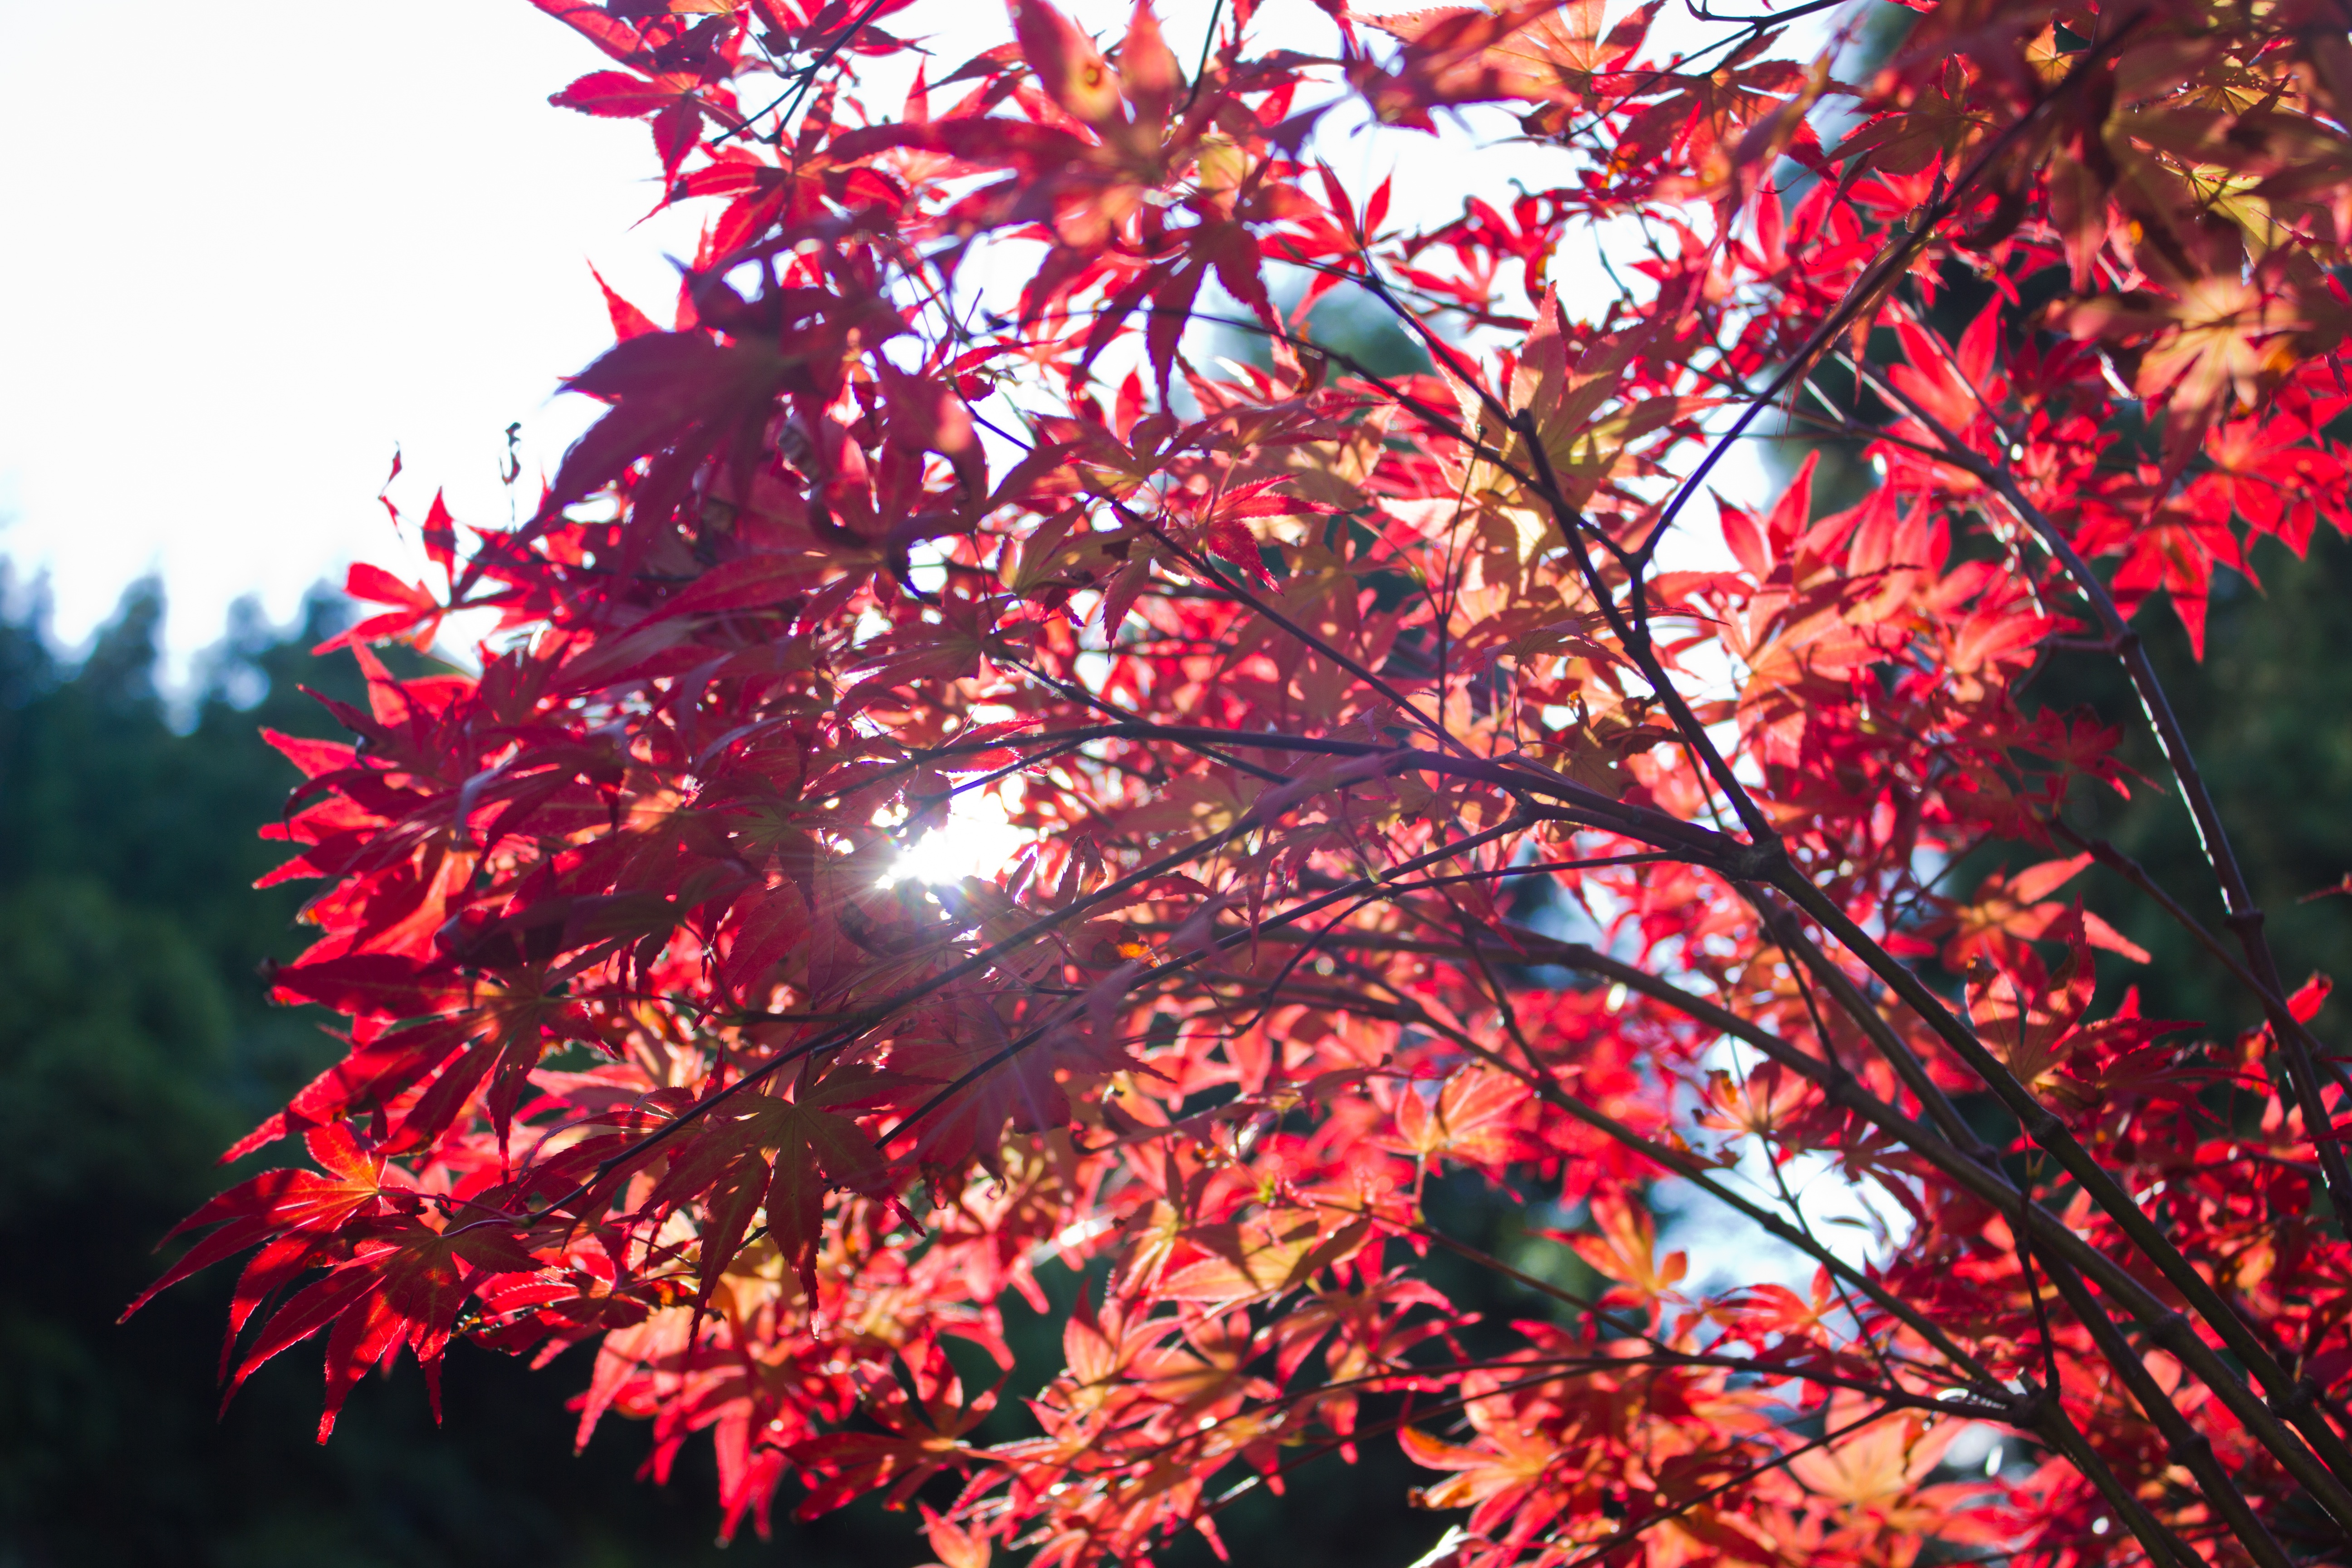
tree, branch, plant, sunlight, leaf, flower, red, autumn, yellow, season, maple, maple tree, maple leaf, shrub, the scenery, the leaves, flowering plant, woody plant, land plant